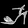
Label: Sandal